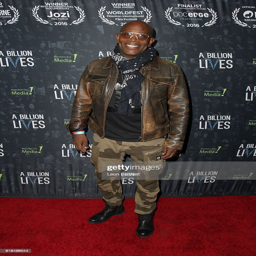
actor arrives at the premiere .